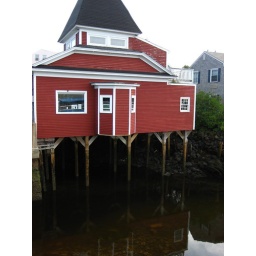
Building on stilts in Kennebunkport. There was really gross-looking seaweed and plants stuck to the rocks in the water.